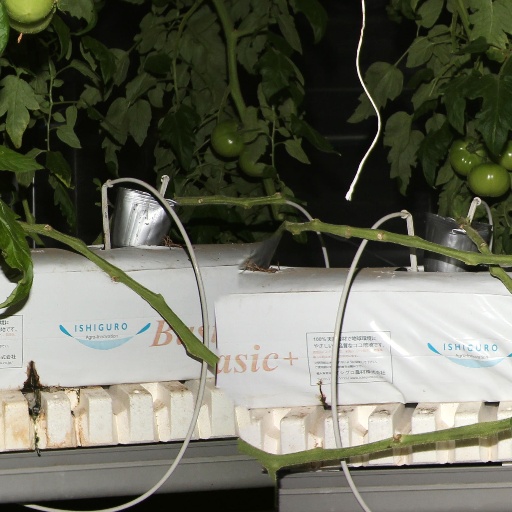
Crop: tomato